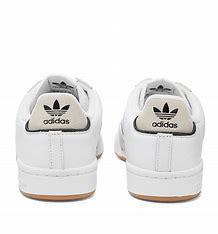
Brand: Adidas
Model: Continental 80 Stripes